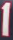
Number: 1